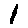
Label: 1